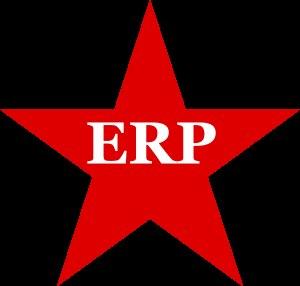
L'Armée révolutionnaire du peuple était une organisation armée argentine, branche armée du Parti révolutionnaire des travailleurs trotskyste, bien qu'elle visât à rassembler plus large qu'au sein du PRT, s'adressant à tous ceux qui étaient prêts à s'engager dans des actions de guérilla contre la dictature militaire issue de la dite « Révolution argentine » de 1966. Dirigée par Mario Roberto Santucho, l'ERP est devenue à partir de septembre 1970, date de sa première action publique, l'organisation de guérilla la plus active d'Argentine, opérant en particulier dans les villes de Córdoba, Rosario et Tucumán. Selon François Gèze et Alain Labrousse, l'ERP aurait réalisé 120 actions armées sur 316 entre mars et juillet 1971, soit 38 % ; 26 auraient été réalisées par les FAL, 16 par les Montoneros, 4 par les FAP et 137 n'auraient pas eu d'auteurs identifiés ou auraient été revendiquées par des petits groupes, la plupart péronistes.